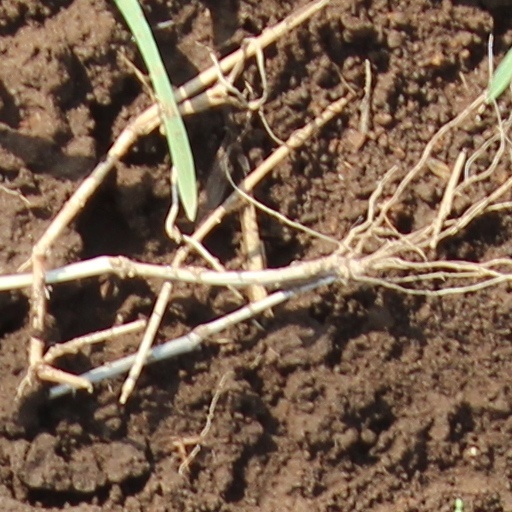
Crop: wheat